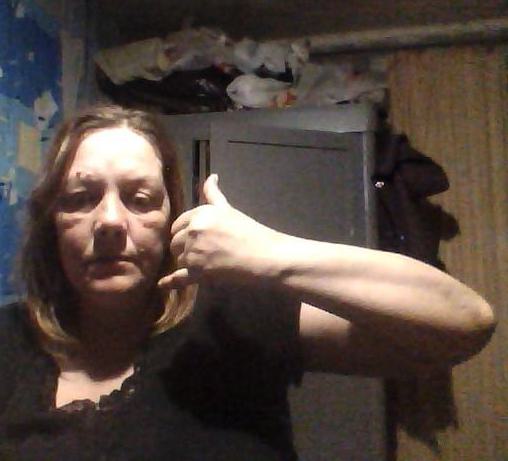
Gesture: call